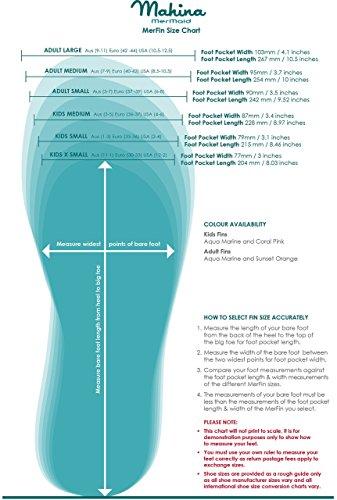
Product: Mahina Mermaid Kids MerFin Classic Swim Mono-Fin Costume, X-Small, Coral
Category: Sports & Outdoors | Sports & Fitness | Swimming | Training Equipment | Training Fins
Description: The MerFin provides the wearer with the experience of looking and feeling like a Mermaid due to its sleek design, allowing the user to glide through the water.
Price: $59.99
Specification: ProductDimensions:2.2x23.6x20.2inches|ItemWeight:4.75pounds|ShippingWeight:4.8pounds(Viewshippingratesandpolicies)|ASIN:B0195YD5AI|Itemmodelnumber:4490|Manufacturerrecommendedage:6-15years